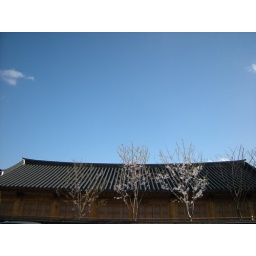
A hanok roof against a blue sky with cherry blossoms just blooming.